Question: Please indicate a possible affordance area of bicycle that can be used for sitting
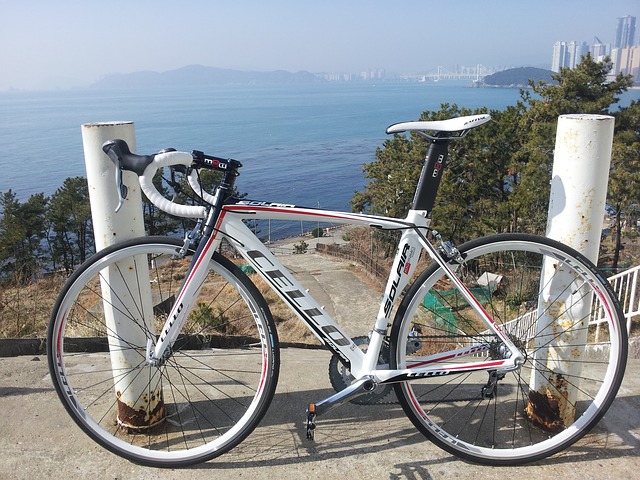
Answer: [380, 110, 497, 139]